Cumberland Expressway

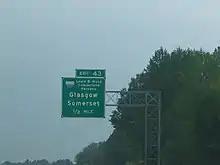
I-65's Cumberland Expressway sign near Rocky Hill, Kentucky.

The road is named after Louie Nunn, a former Kentucky governor from Barren County, who was instrumental in the road's creation. Originally called the Cumberland Parkway from its opening in 1972–1973, it was renamed for Nunn in 2000.